Gustave Léonard de Jonghe

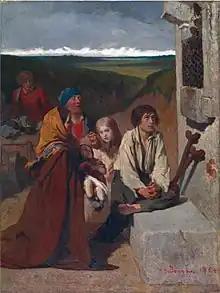
"Pilgrims praying to Our Lady of the Afflicted" or "Our Lady of Mercy", 1854

Gustave de Jonghe's early works explored historical and religious subject matter such as his composition "Pilgrims Praying to Our Lady of the Afflicted" or "Our Lady of Mercy" of 1854 (Royal Museums of Fine Arts of Belgium). This large canvas was presented at the Brussels Salon of 1854 and was at the time regarded as an important flag of revolt against the old classics, romantics and academics in Belgian art. The work was considered by artists of that time as a manifesto for the liberation of art as well as the beginning of Realism in Belgian art. It was also noted that this work showed similarities with the work of the French Social Realist painter Charles de Groux who worked in Brussels.